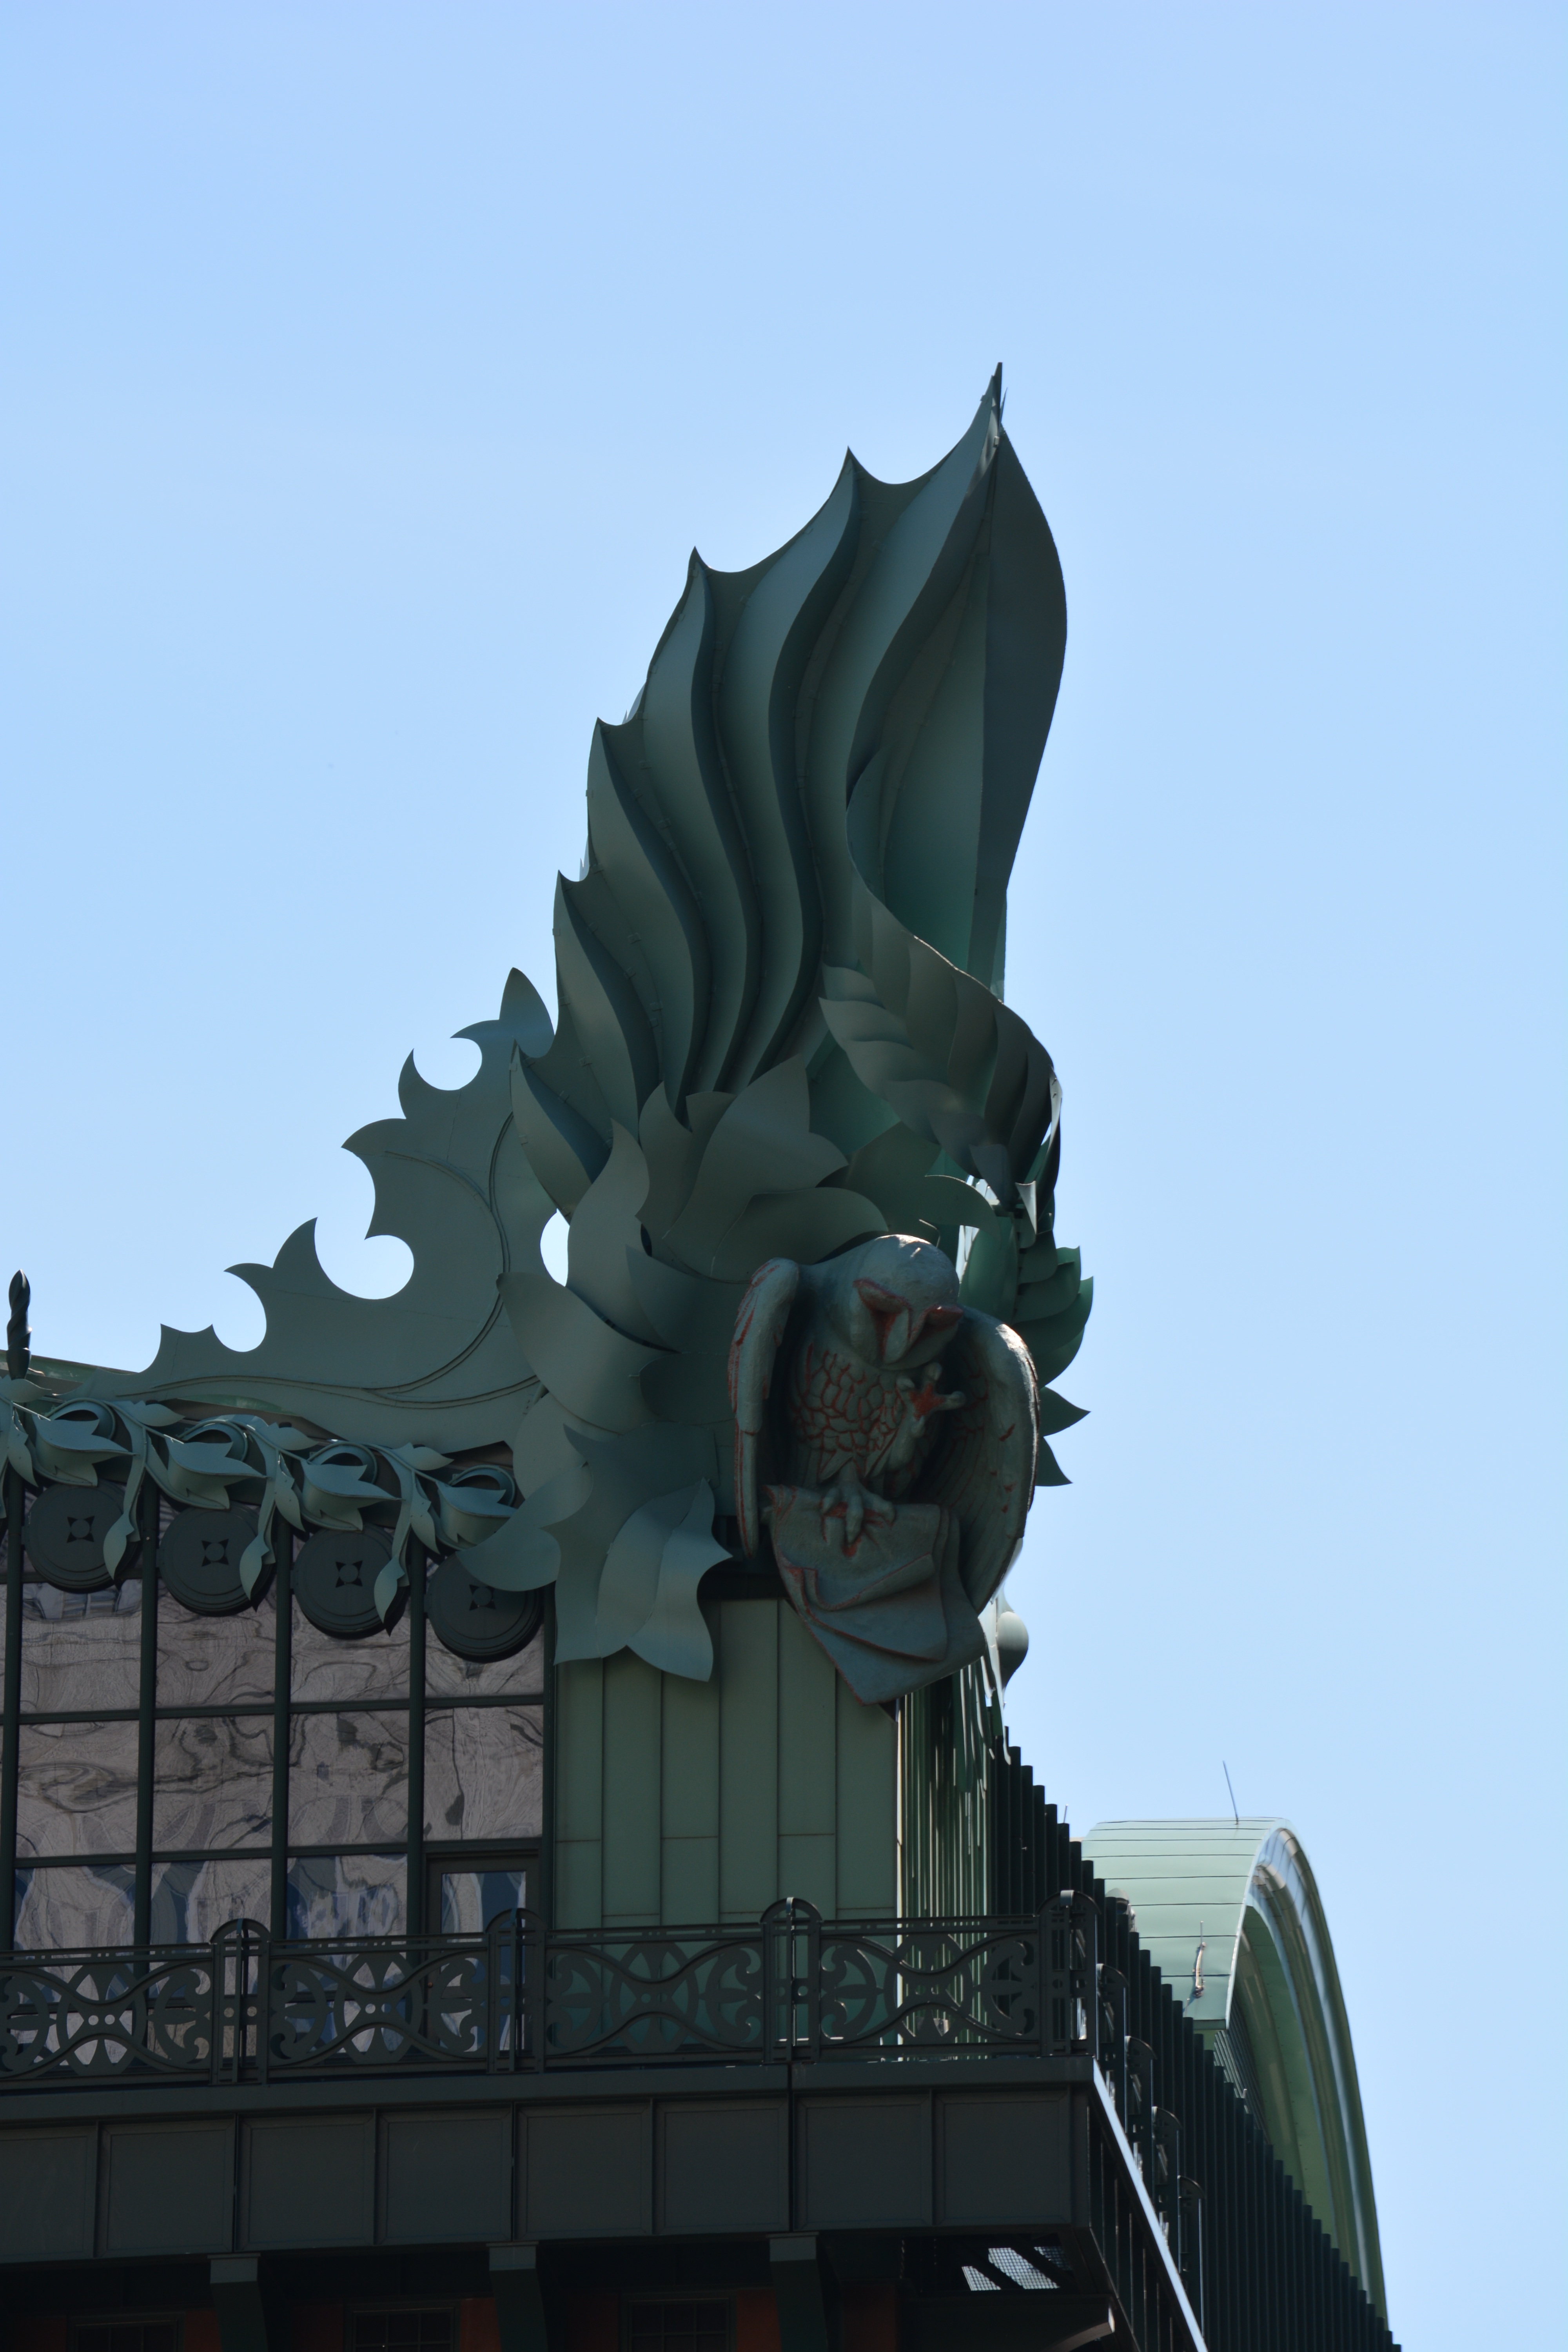
tree, architecture, structure, sky, building, city, urban, monument, cityscape, downtown, statue, landmark, chicago, facade, exterior, gargoyle, sculpture, cool image, illinois, cool photo, stock photography, outdoor structure